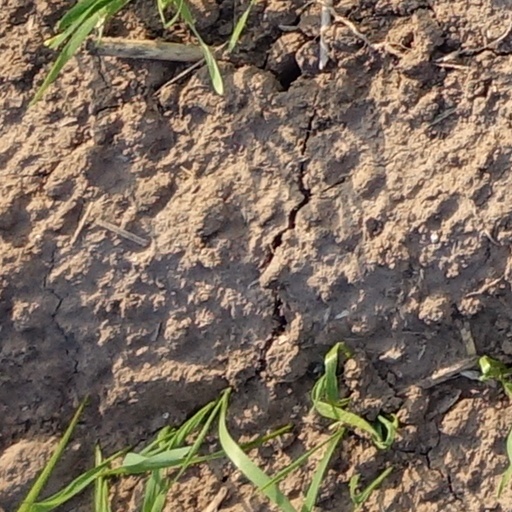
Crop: wheat